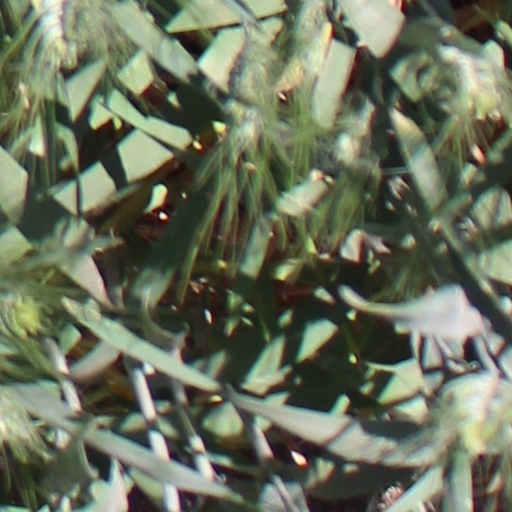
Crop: wheat